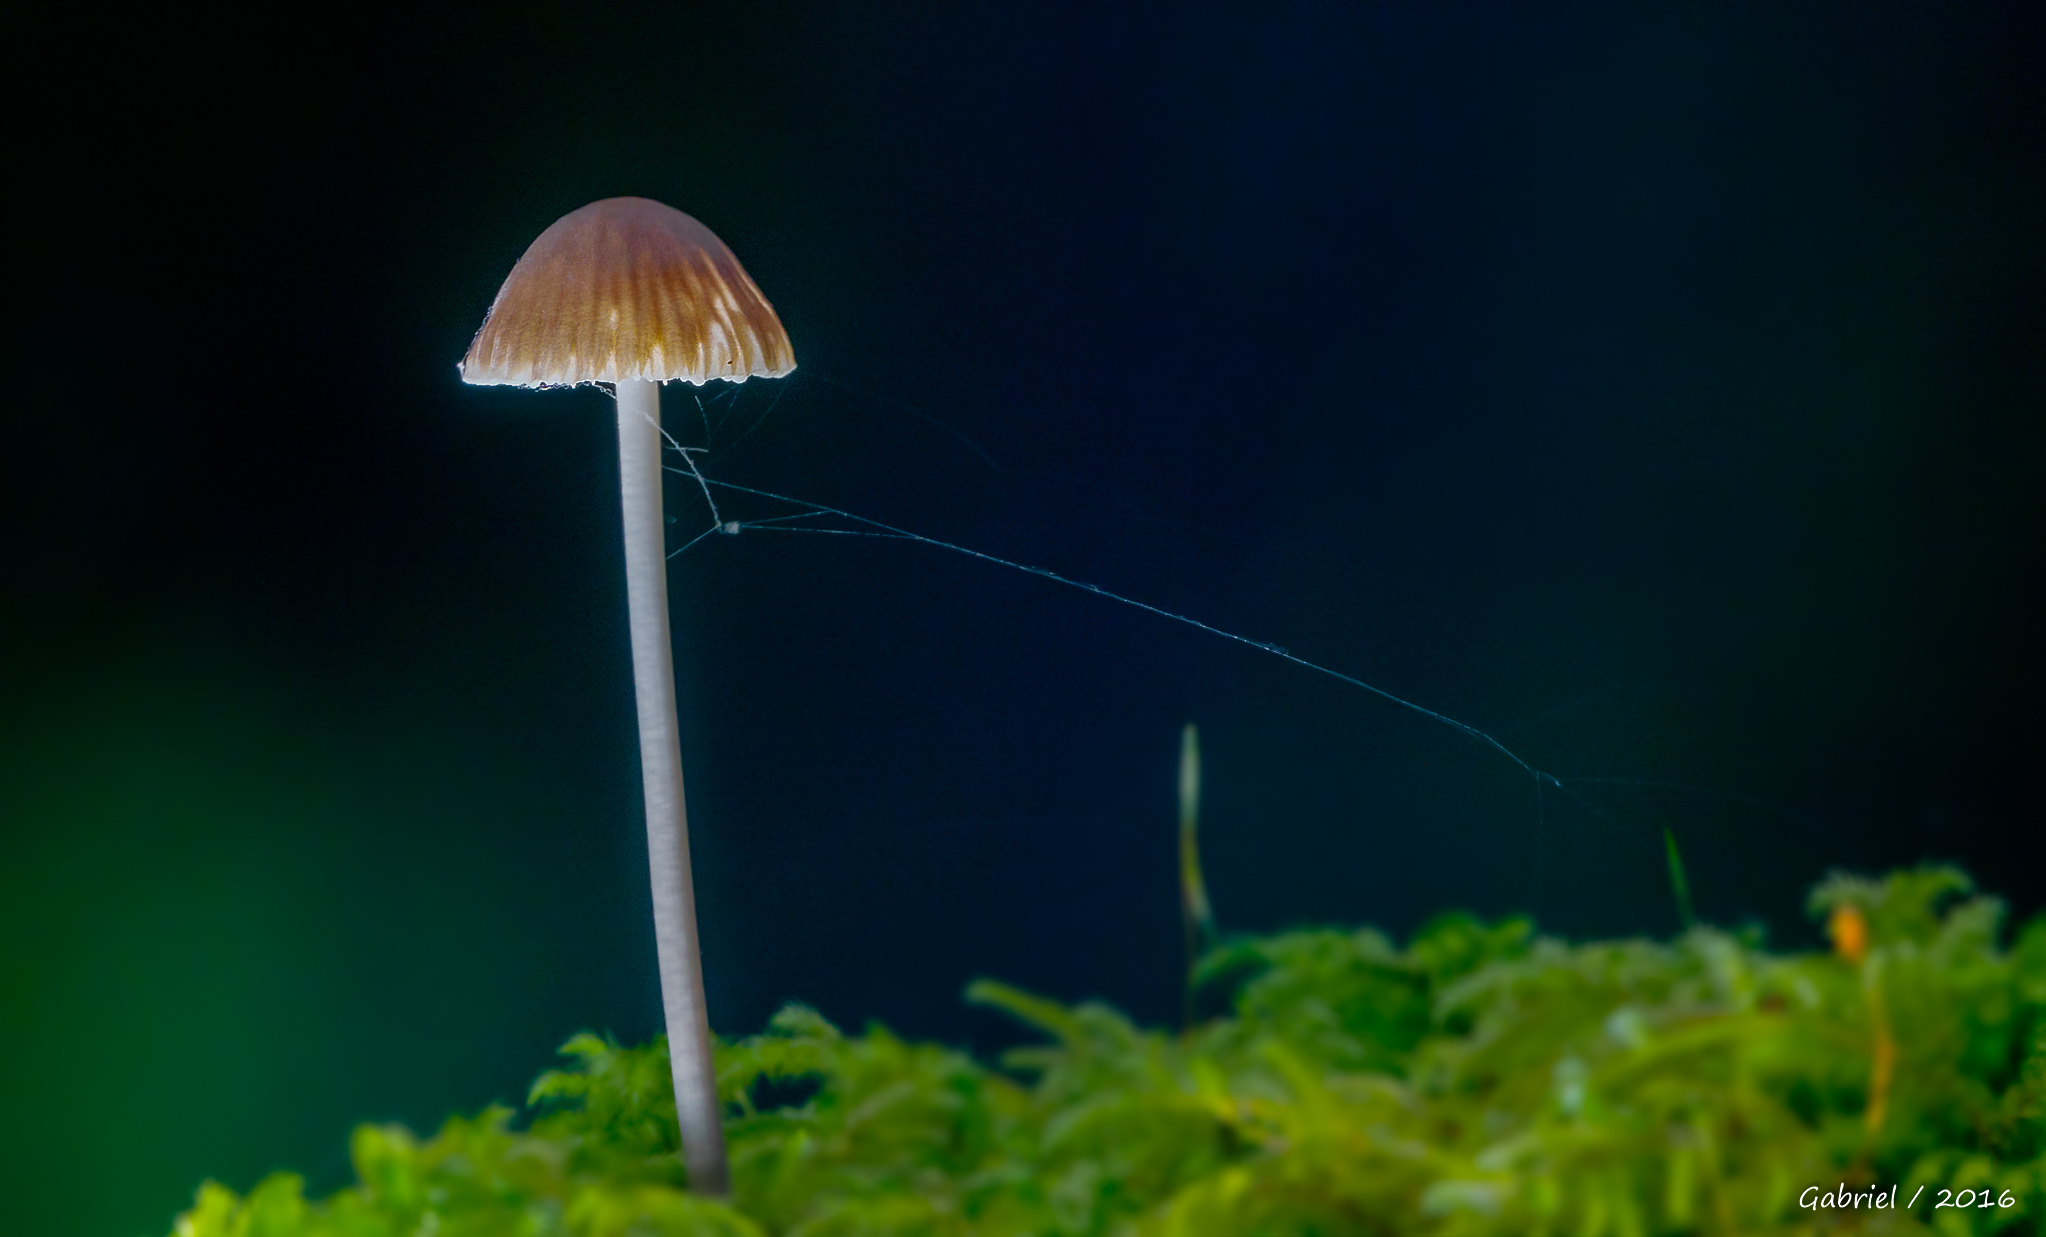
nature, light, sunlight, macro, mushrooms, naturaleza, setas, ggl1, gaby1, xovesphoto, sonydscrx10iii, sonyrx10iii, rx10iii, rx10m3, macro photography